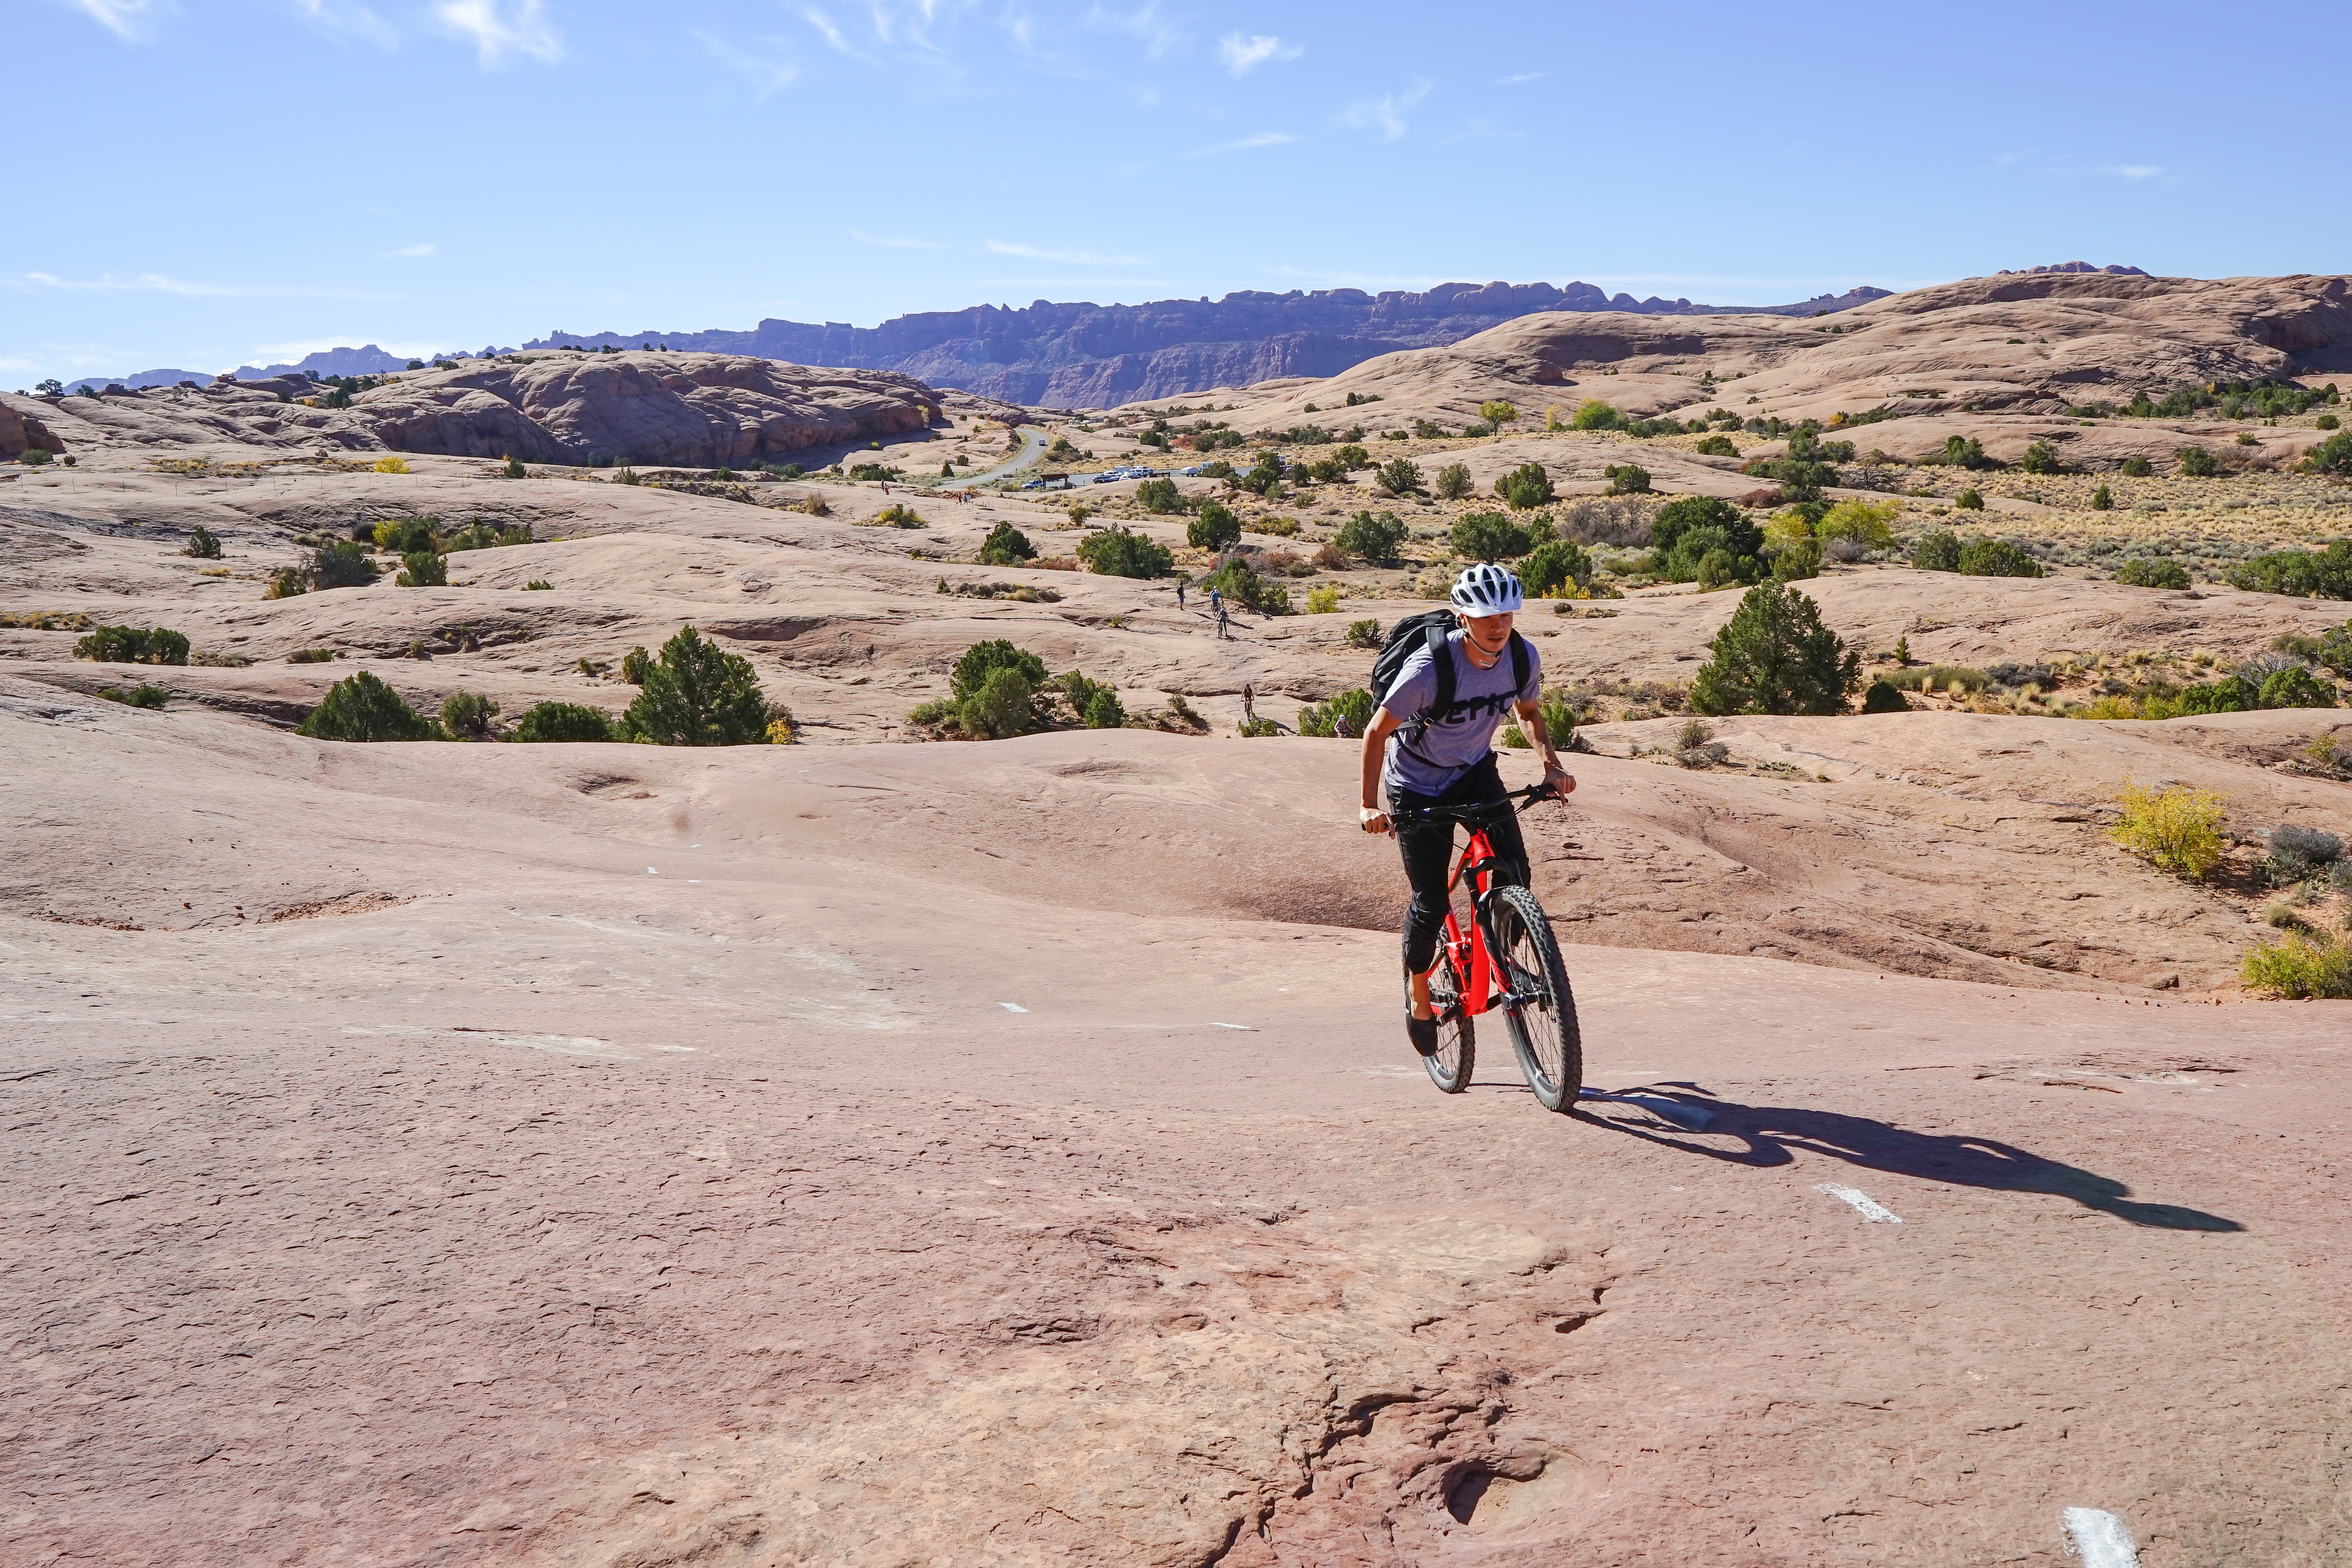
mountain, trail, bicycle, vehicle, soil, extreme sport, sports equipment, mountain bike, cycling, mountain biking, cycle sport